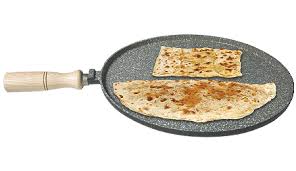
Yemek: gozleme